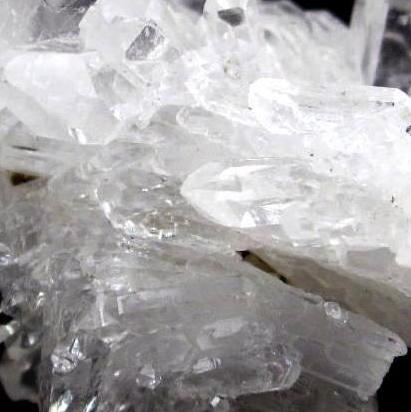
Texture: crystalline